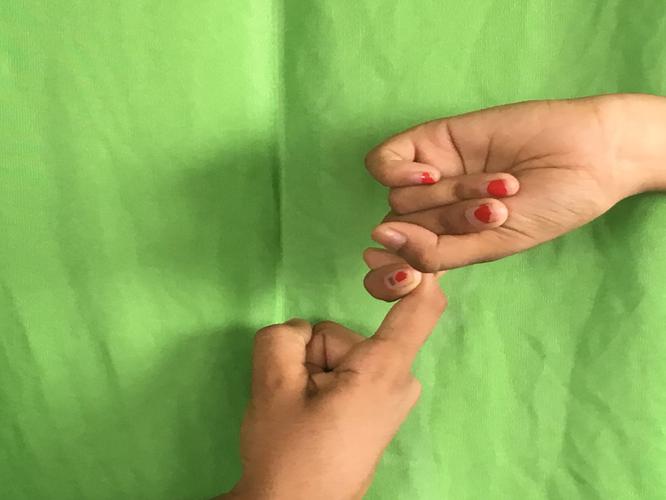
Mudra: Pasha
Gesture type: double_hand